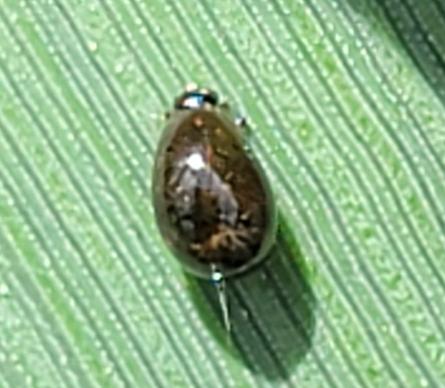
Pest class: cereal_leaf_beetle